Spic and Span

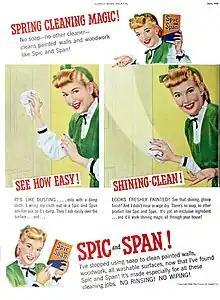
1948 advertisement for the product.

On June 15, 1926, Whistle Bottling Company of Johnsonburg, Pennsylvania, registered "Spic and Span" trademark No. 214,076 — washing and cleaning compound in crystal form with incidental water-softening properties.